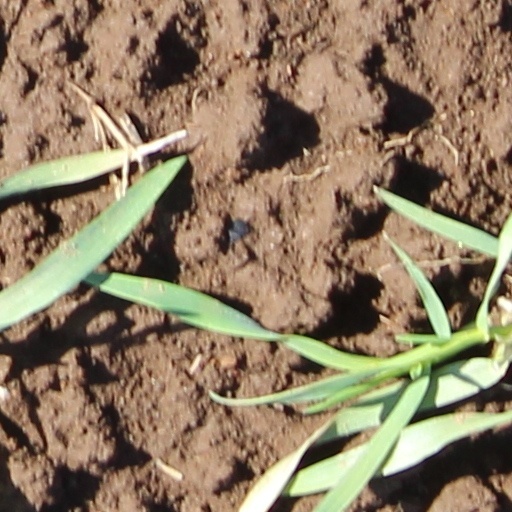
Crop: wheat